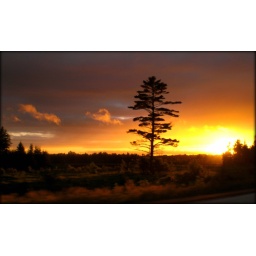
Driving home with this beautiful sunset after a storm cloud passed over